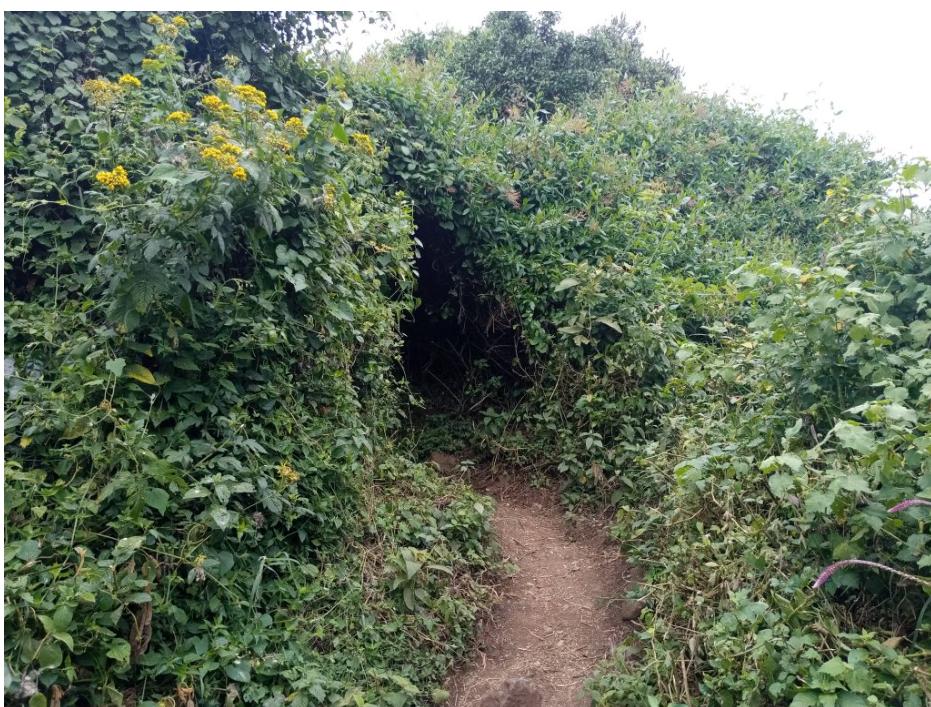
Msitu mnene uliojaa vichaka vikubwa vyenye majani yenye rangi ya kijani, huku kukiwa na njia nyembamba ikikatiza katikati ya kichaka hicho kuashiria kuwa kuna watu hutembelea msitu huo.